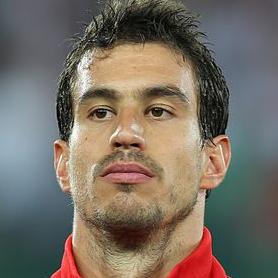
Age: 27